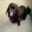
Label: dog